Fuziah Salleh

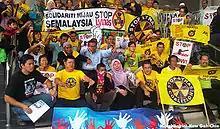
Court case brought by the SLC and Kuantan residents against the Lynas rare earth refinery was heard in the Kuala Lumpur High Court. – Pic by Kow Gah Chie (Malaysiakini)

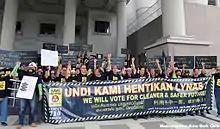
Kuantan High Court has granted leave to SMSL to challenge the AELB's decision to grant a temporary operating license for the Lynas rare earth processing plant near Kuantan. – Pic by Kow Gah Chie (Malaysiakini)

On 2 September 2014, Lynas was issued a 2-year Full Operating Stage License (FOSL) by the Malaysian Atomic Energy Licensing Board (AELB)